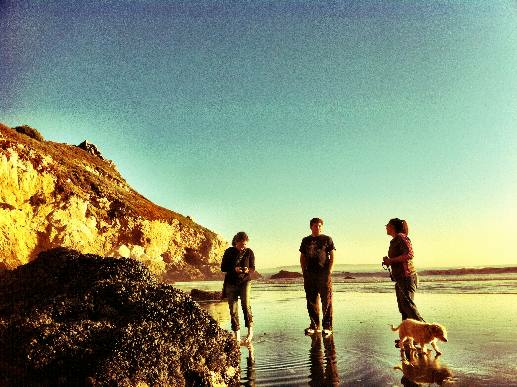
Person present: Yes